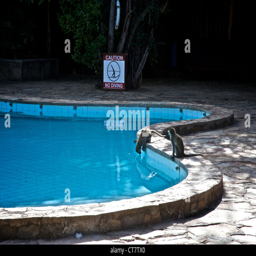
monkeys drinking water from the swimming pool